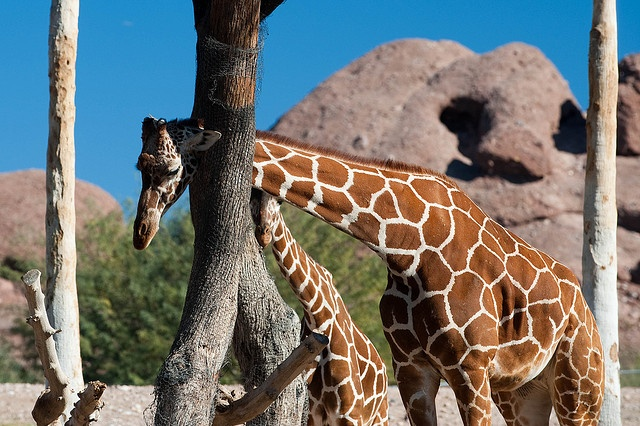
A giraffe peeks his head in between two trees.
Two Giraffes, one appears large than the other, are in the wilderness.
A giraffe rubbing its neck on a tree.
two giraffes are relaxing and wrapping their necks around trees
A giraffe rubbing its neck against a tree.